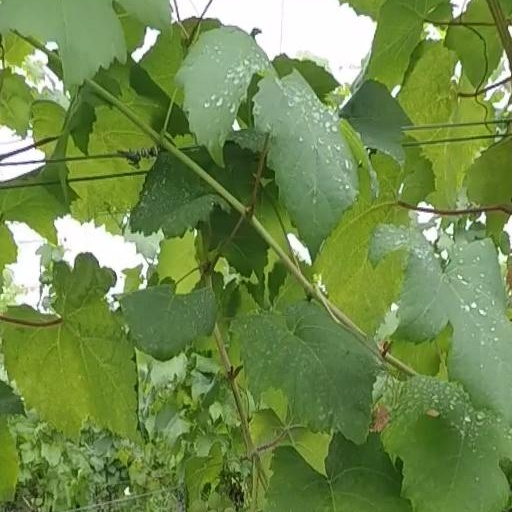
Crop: grape